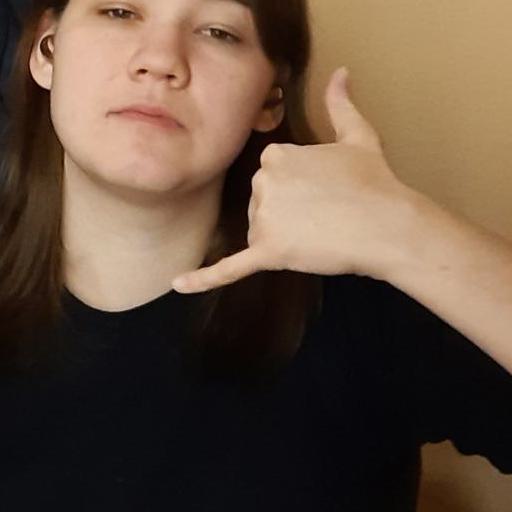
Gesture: call